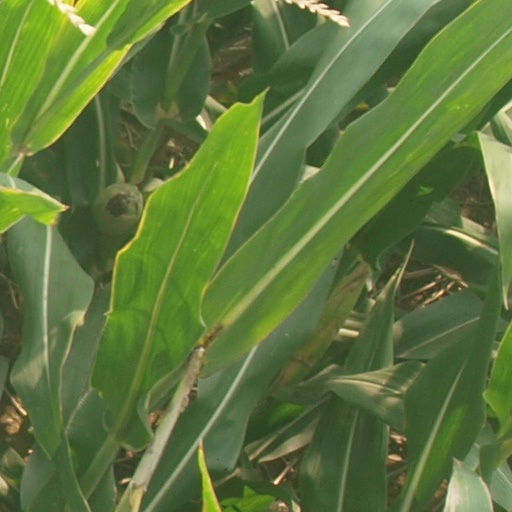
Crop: maize; corn